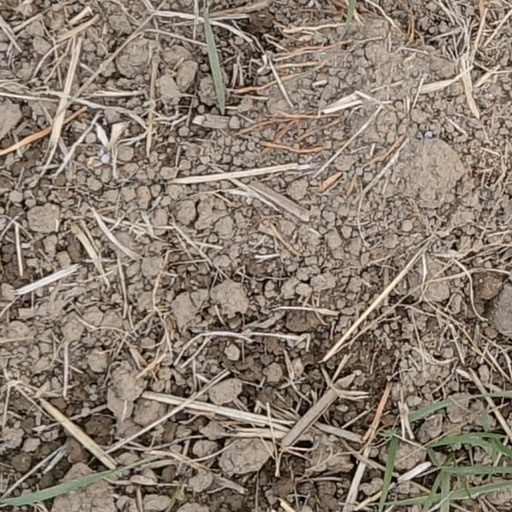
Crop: wheat